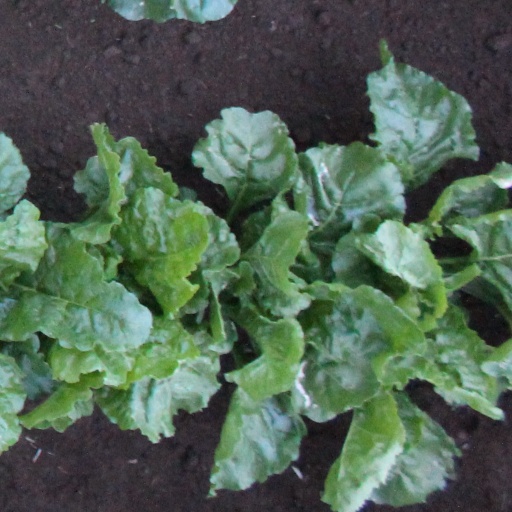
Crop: sugar beet